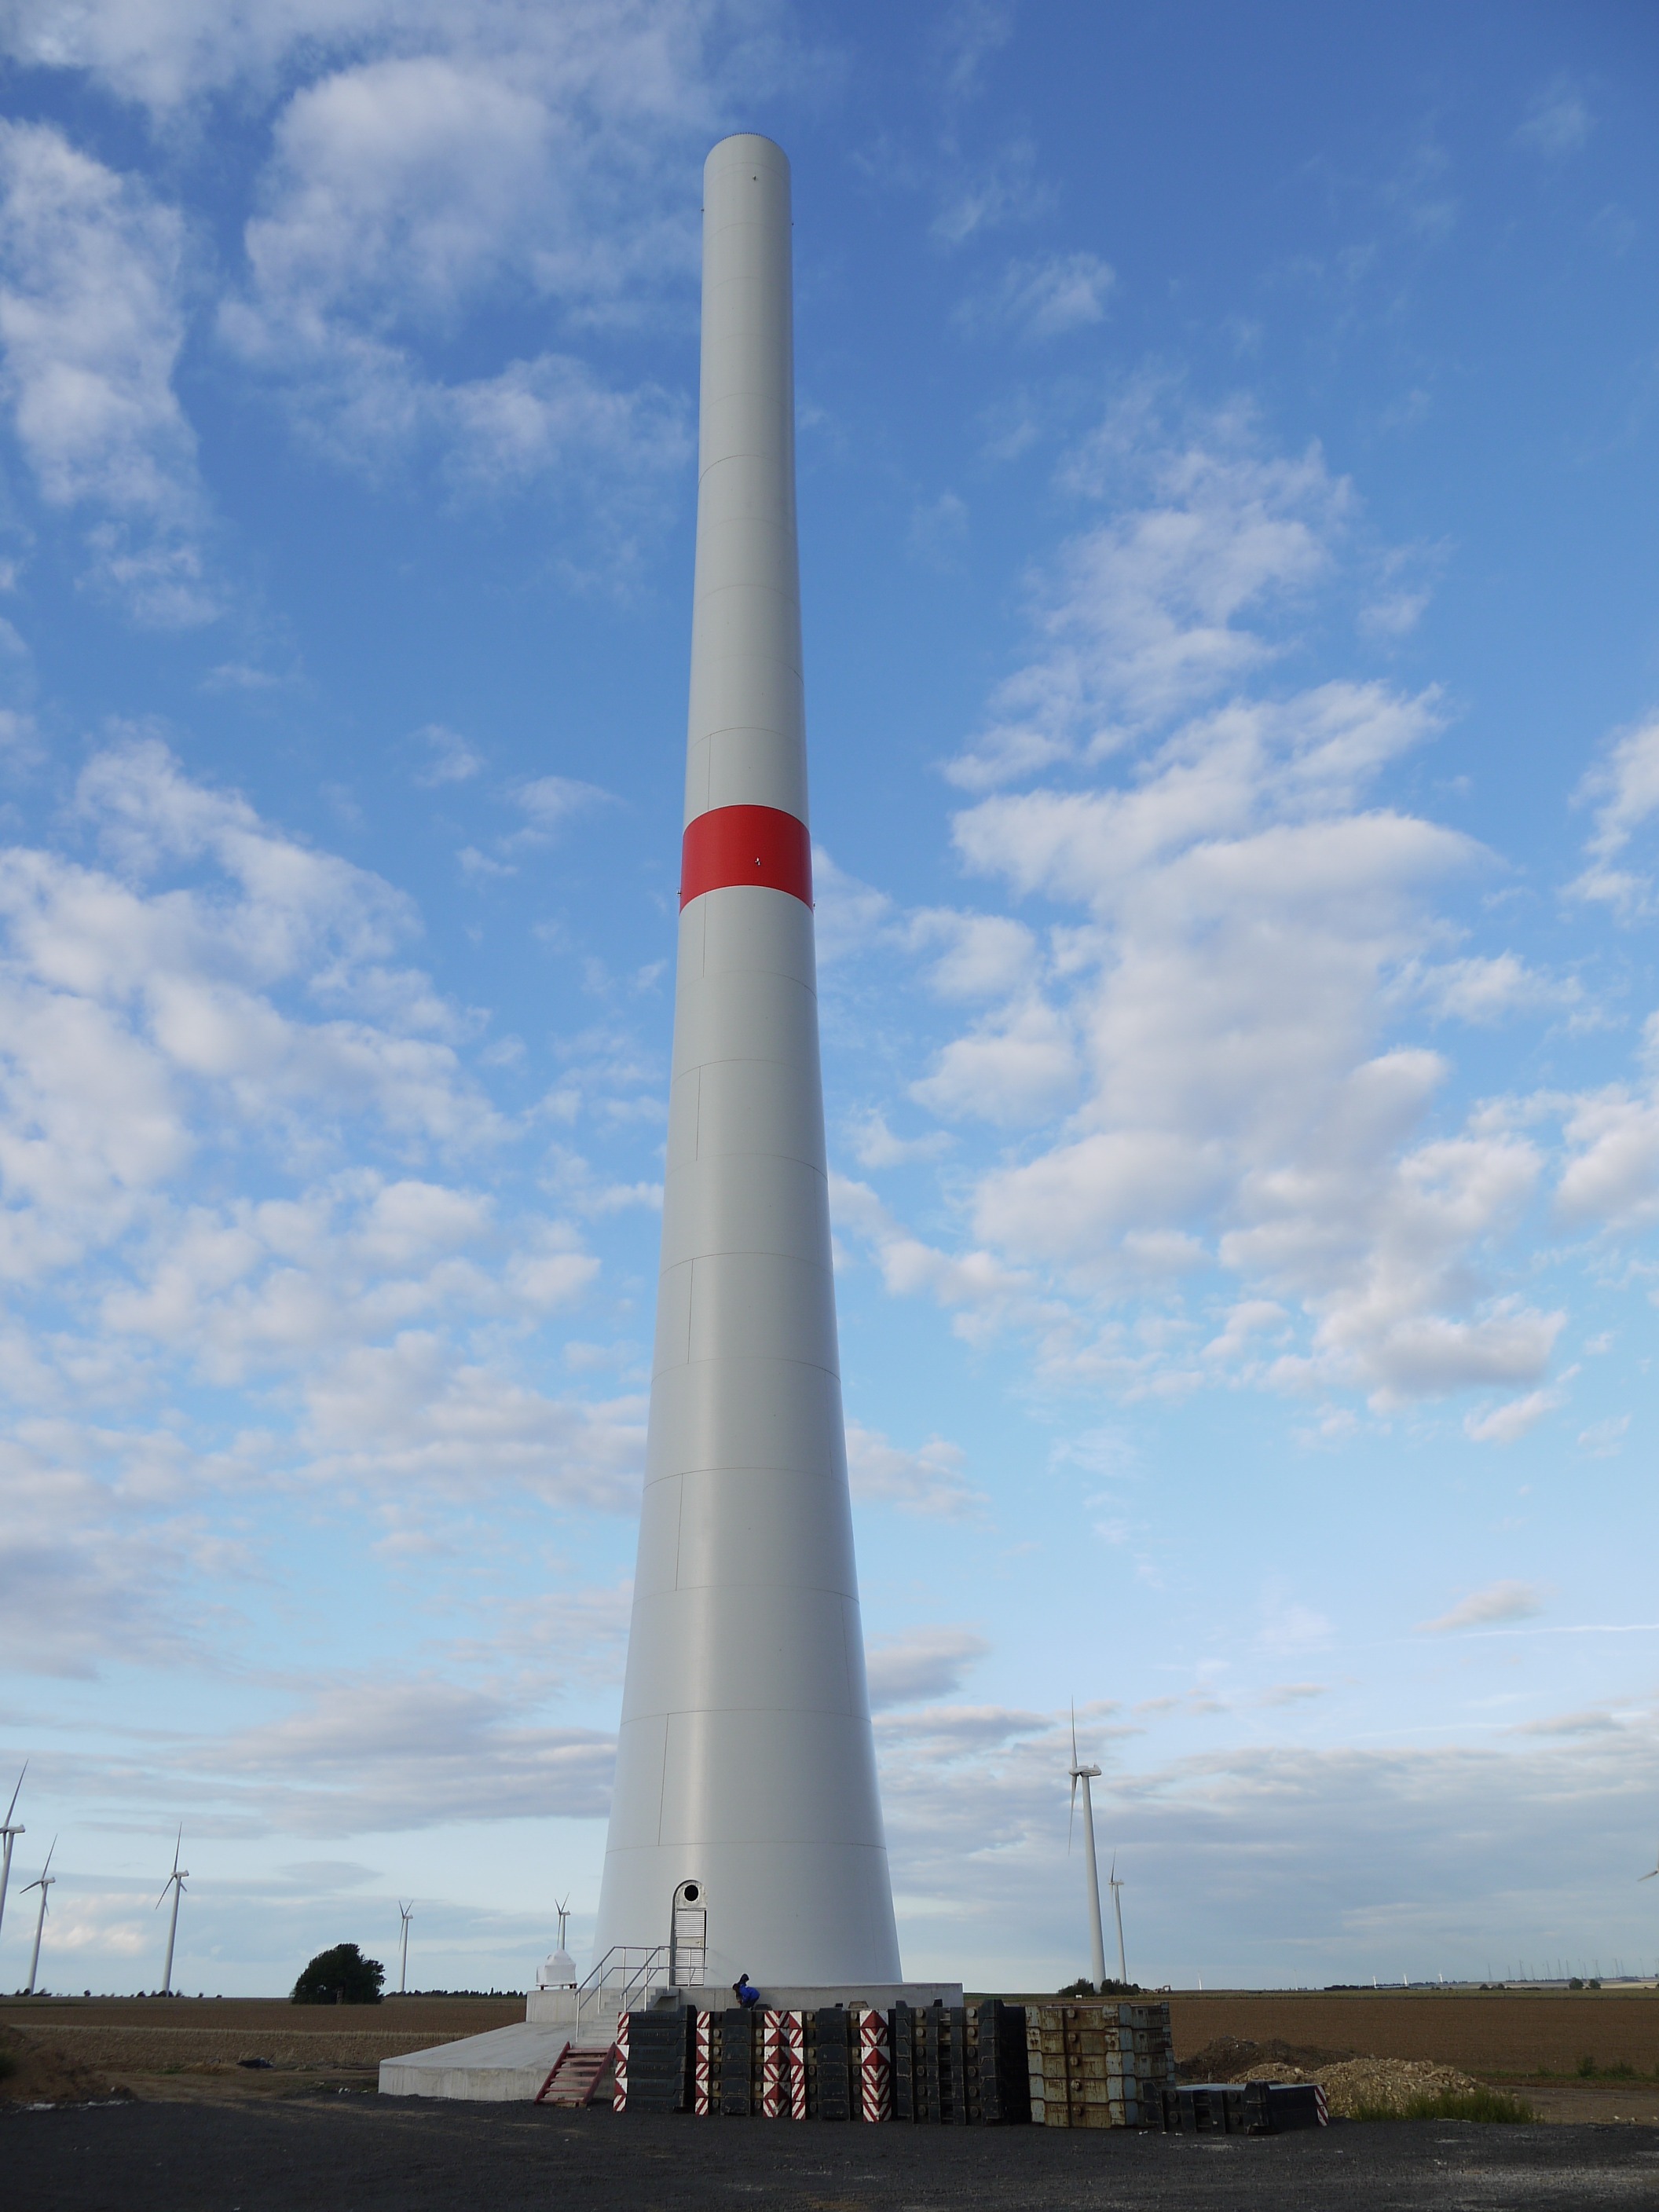
wind, construction, vehicle, tower, mast, rocket, pinwheel, energy, wind power, current, unfinished, atmosphere of earth